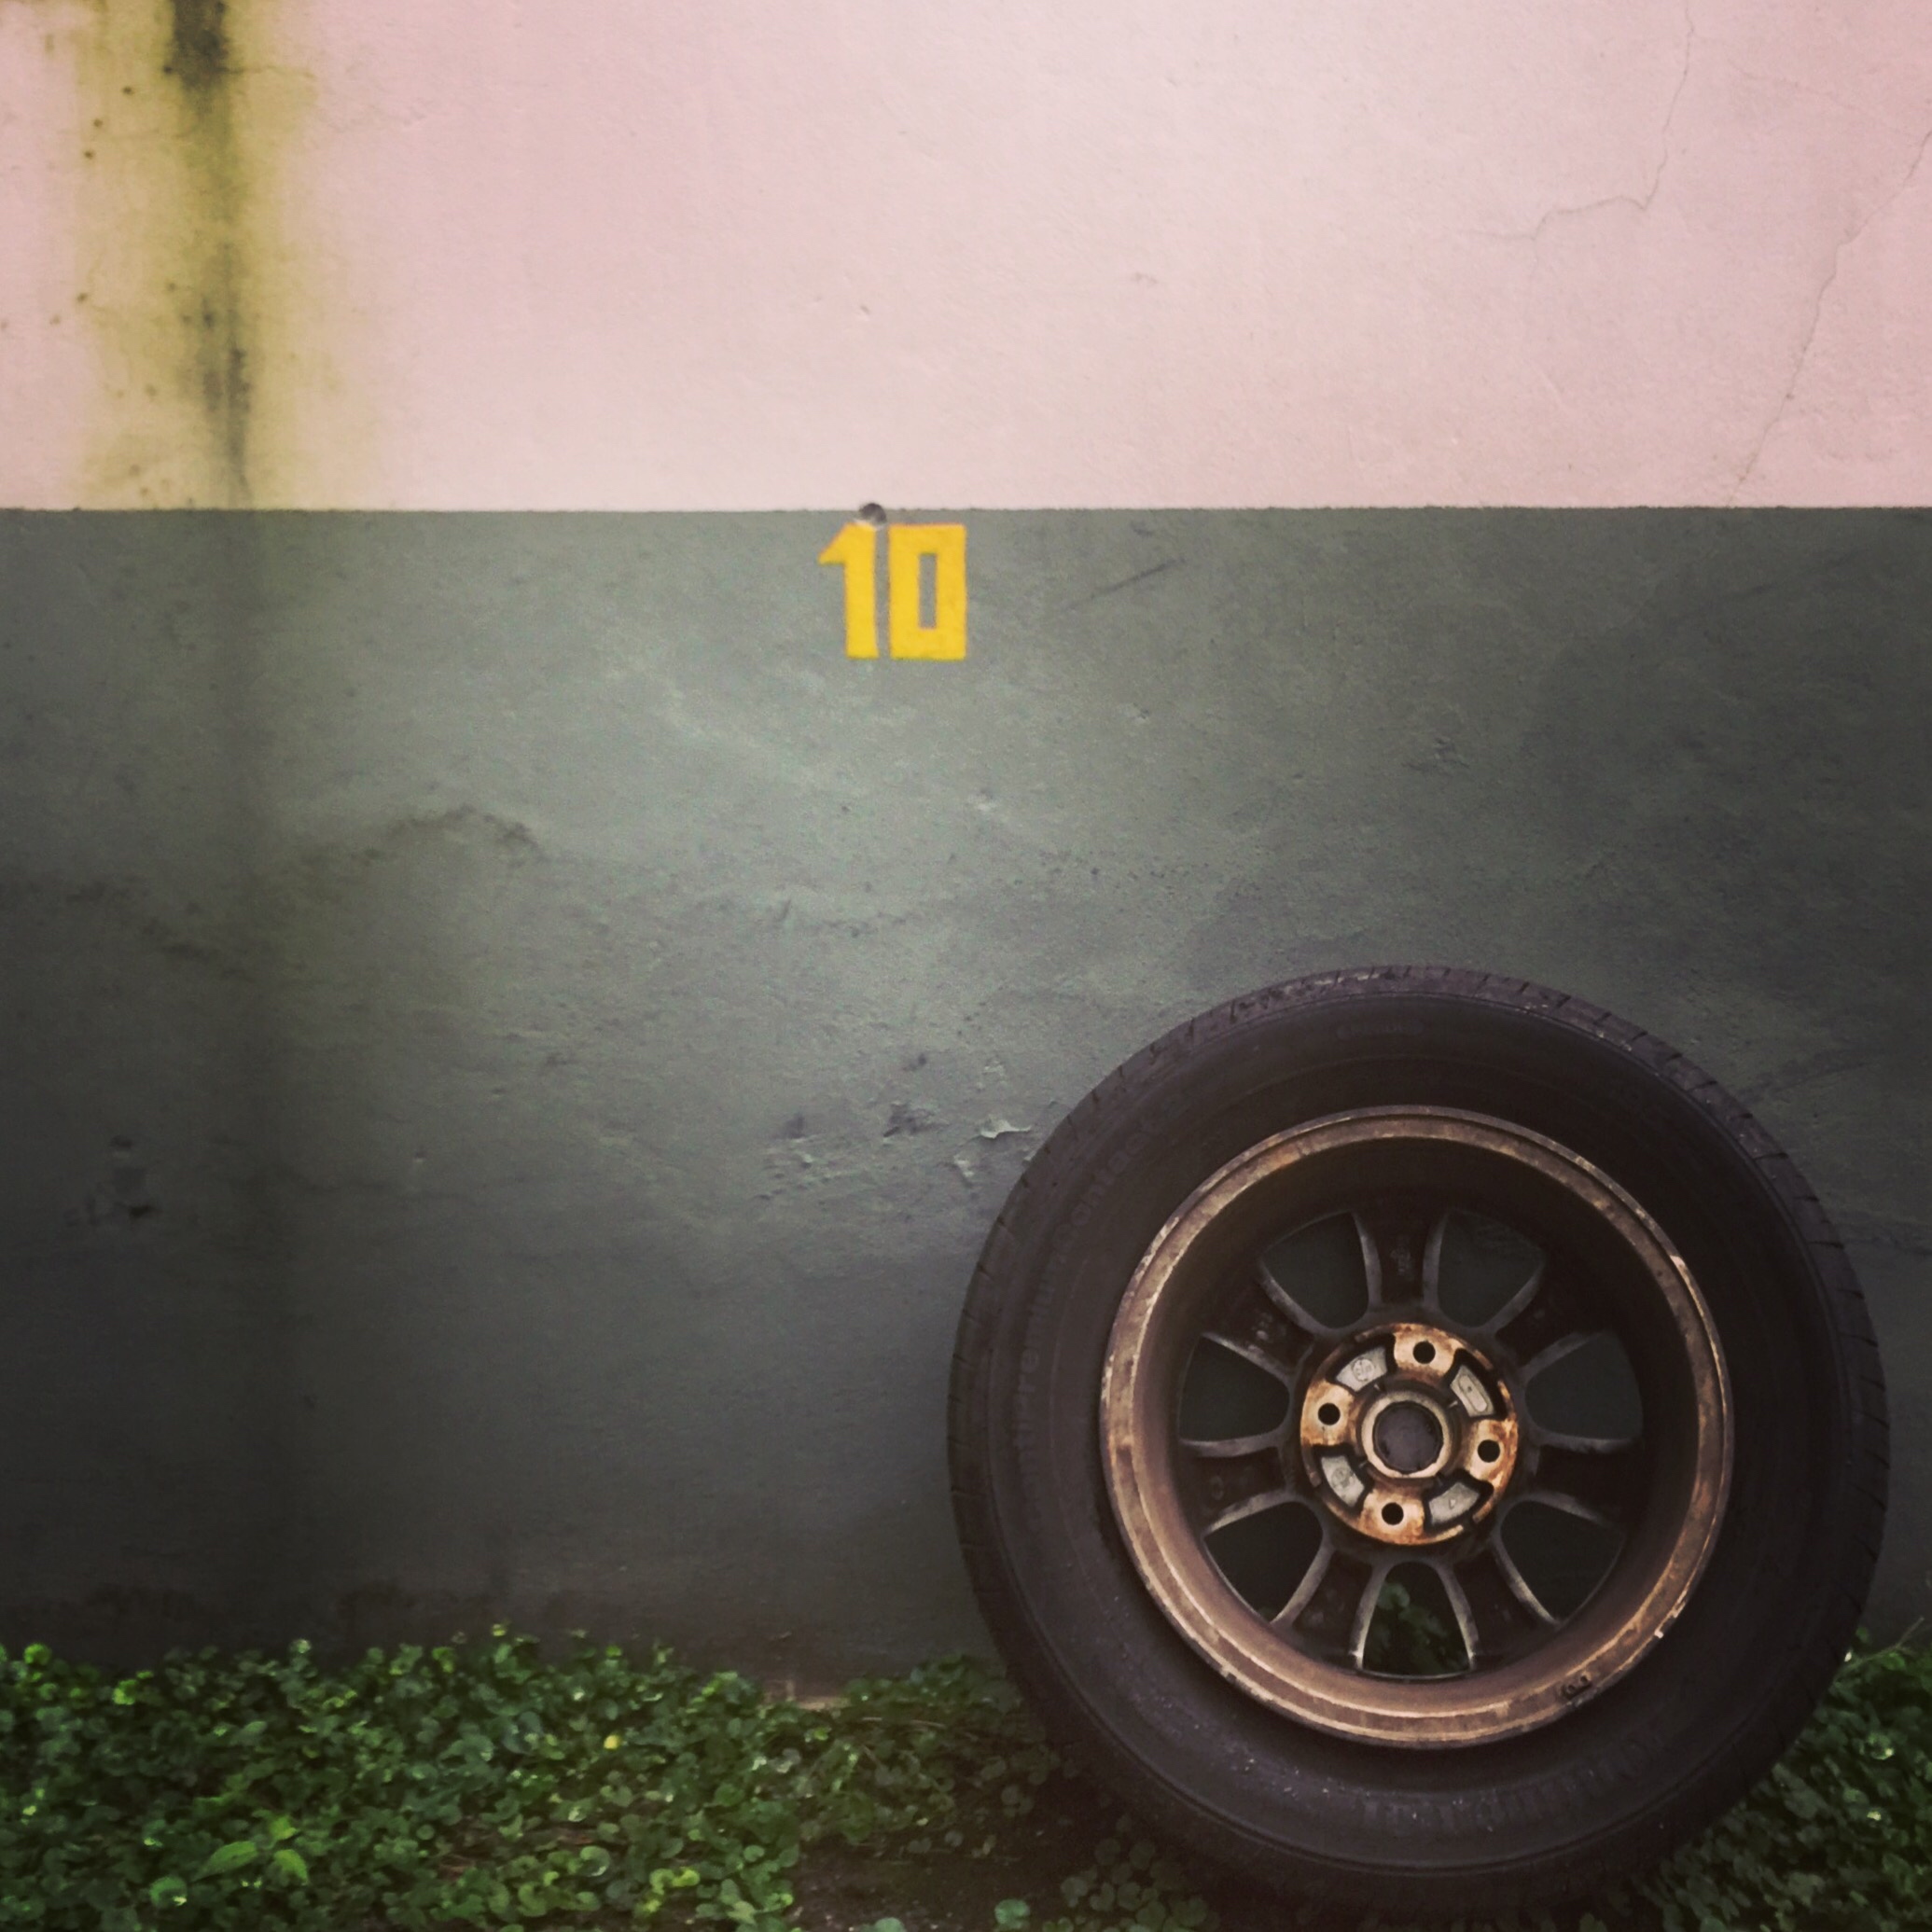
iphone, wheel, vehicle, spoke, tire, bumper, rim, instagram, argentina, iphoneography, project365, squareformat, rodrigoparedes, buenosaires, ar, 160378, 160378com, www160378com, iphone6plus, 187, automotive exterior, automotive tire